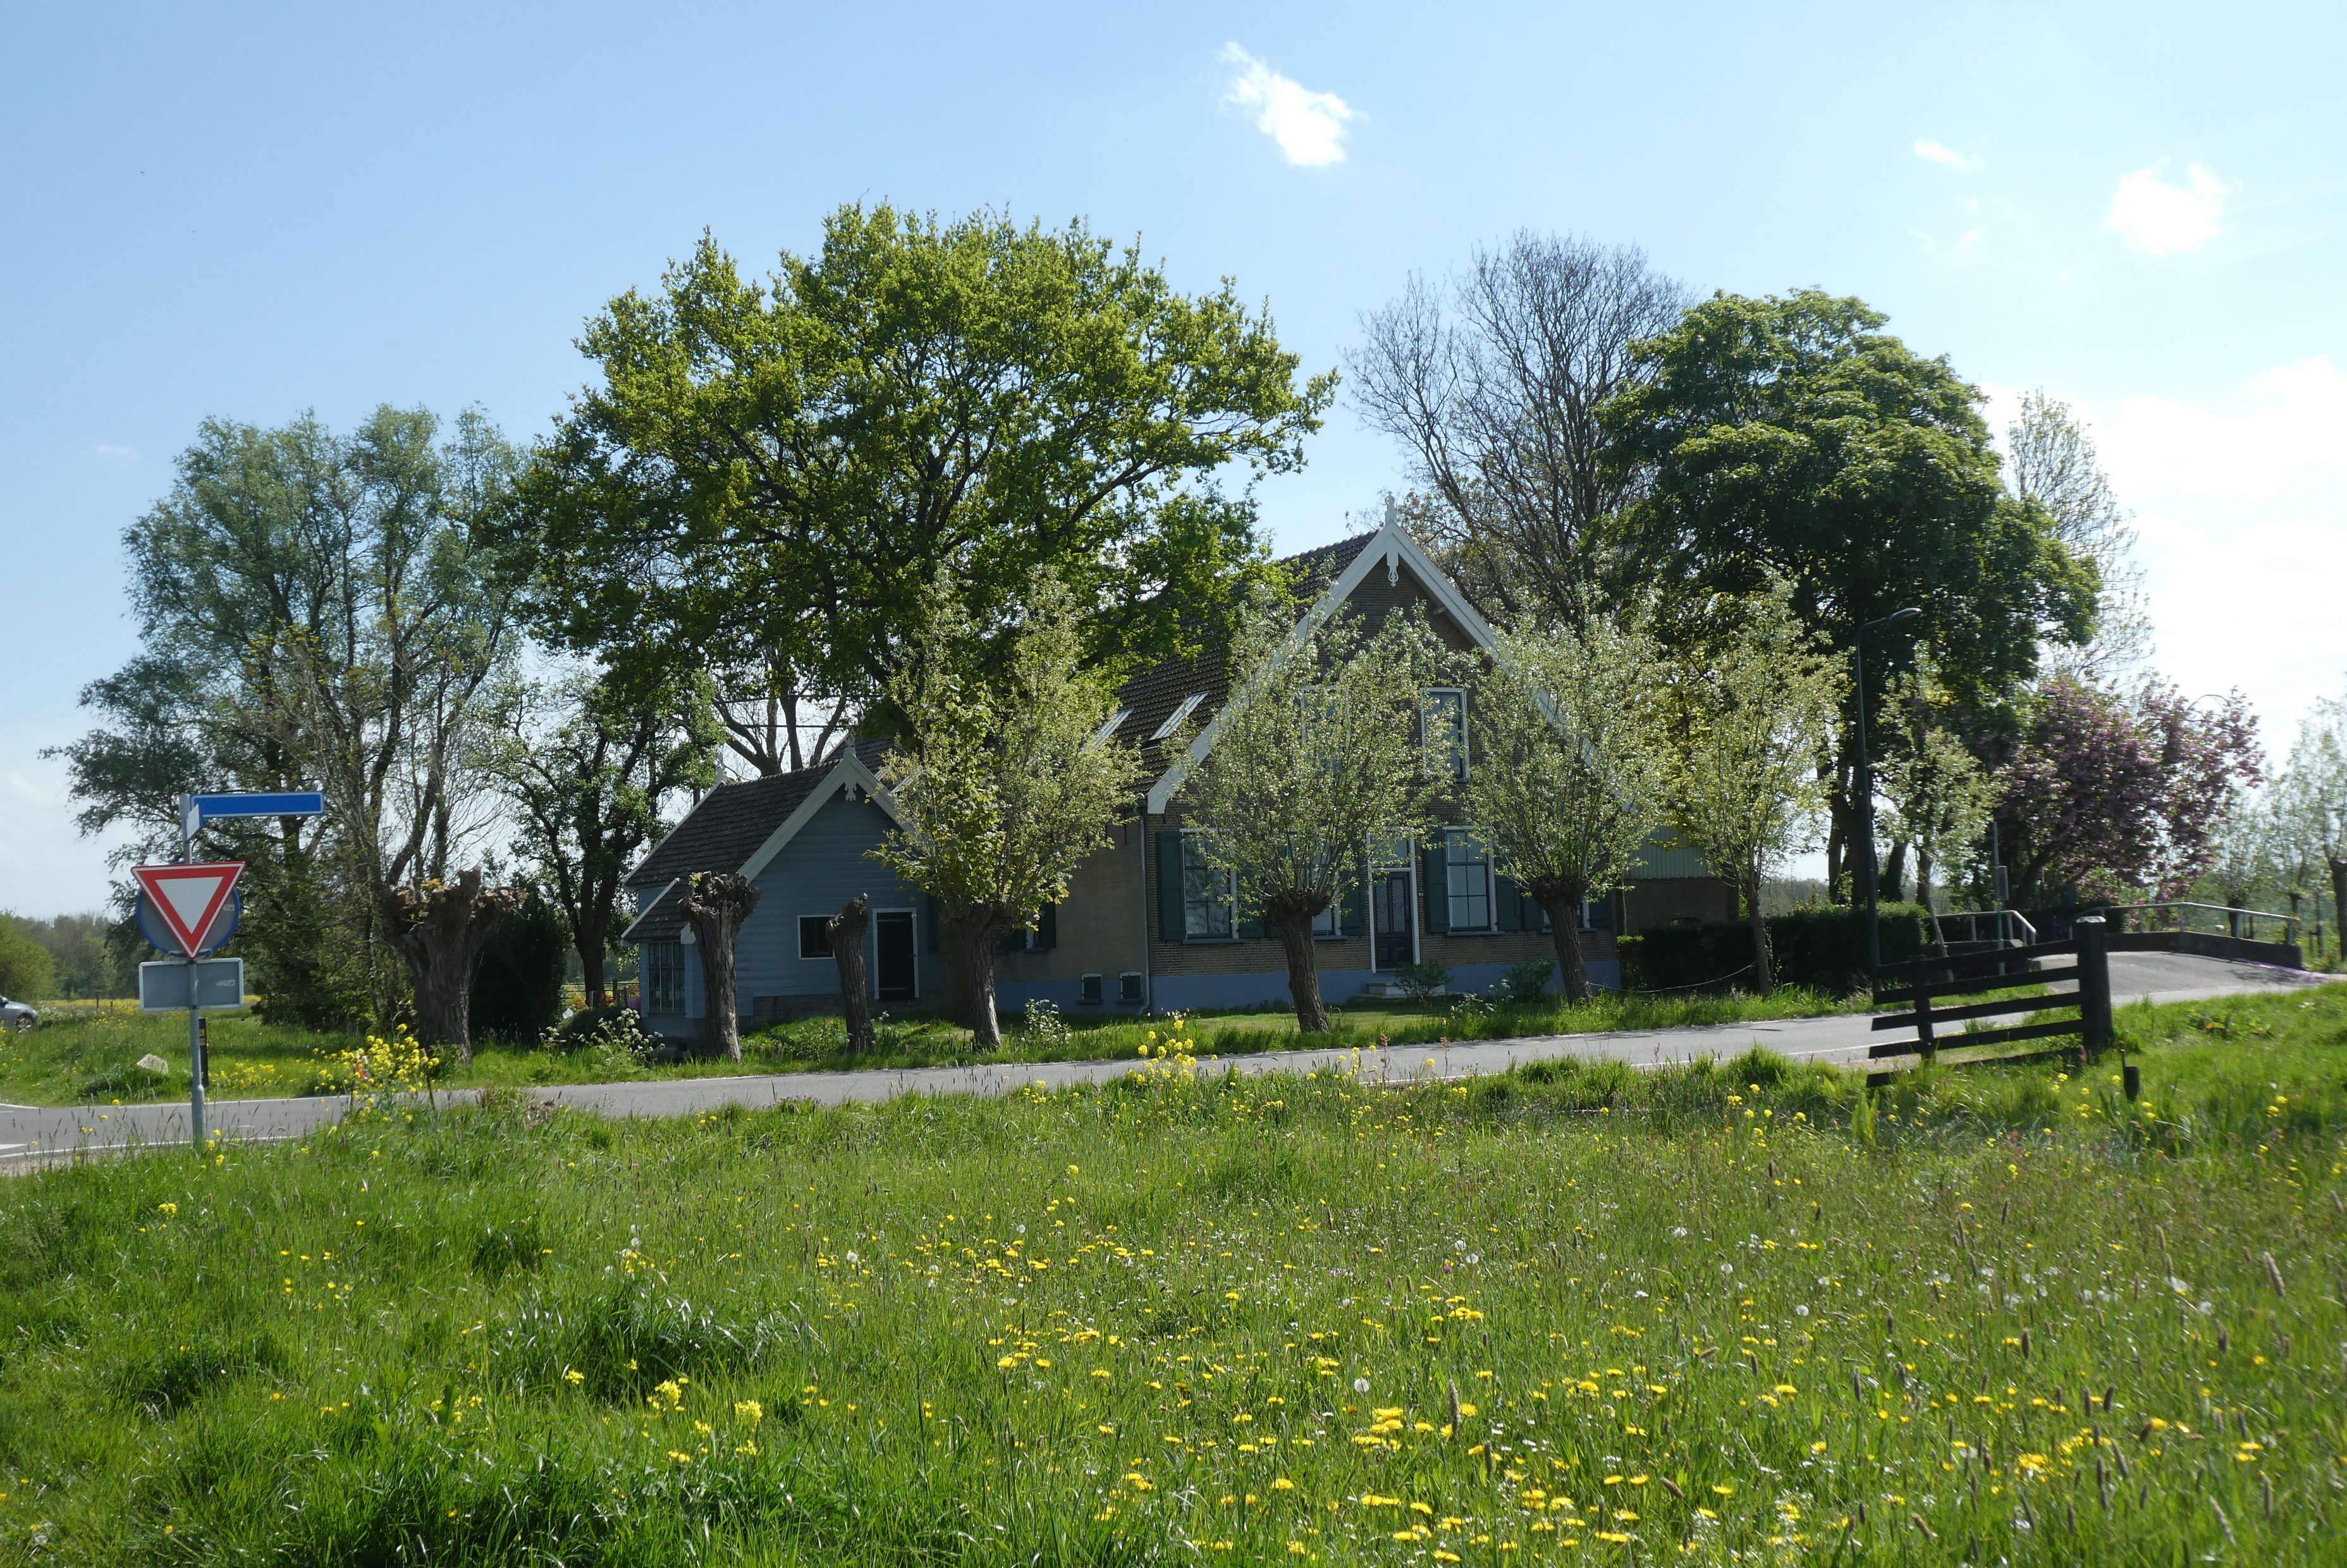
farm, polder, spring, countryside, netherlands, landscape, house, property, tree, land lot, natural landscape, natural environment, home, grass, meadow, pasture, rural area, real estate, cottage, grass family, sky, farmhouse, grassland, plant, building, estate, prairie, lawn, park, wildflower, road, field, village